Lakes to Locks Passage

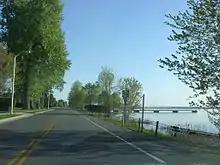
NY 9B near Rouse Point

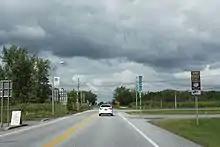
Northern terminus in the United States

The Lakes to Locks Passage extends from the junction of U.S. Route 4 (US 4) and New York State Route 32 (NY 32) in Waterford, New York, to the intersection of U.S. Route 11 (US 11) and New York State Route 9B (NY 9B) in Rouses Point, New York. The route includes both highway and waterway sections. The waterway route continues into Canada and connects with the St. Lawrence River.